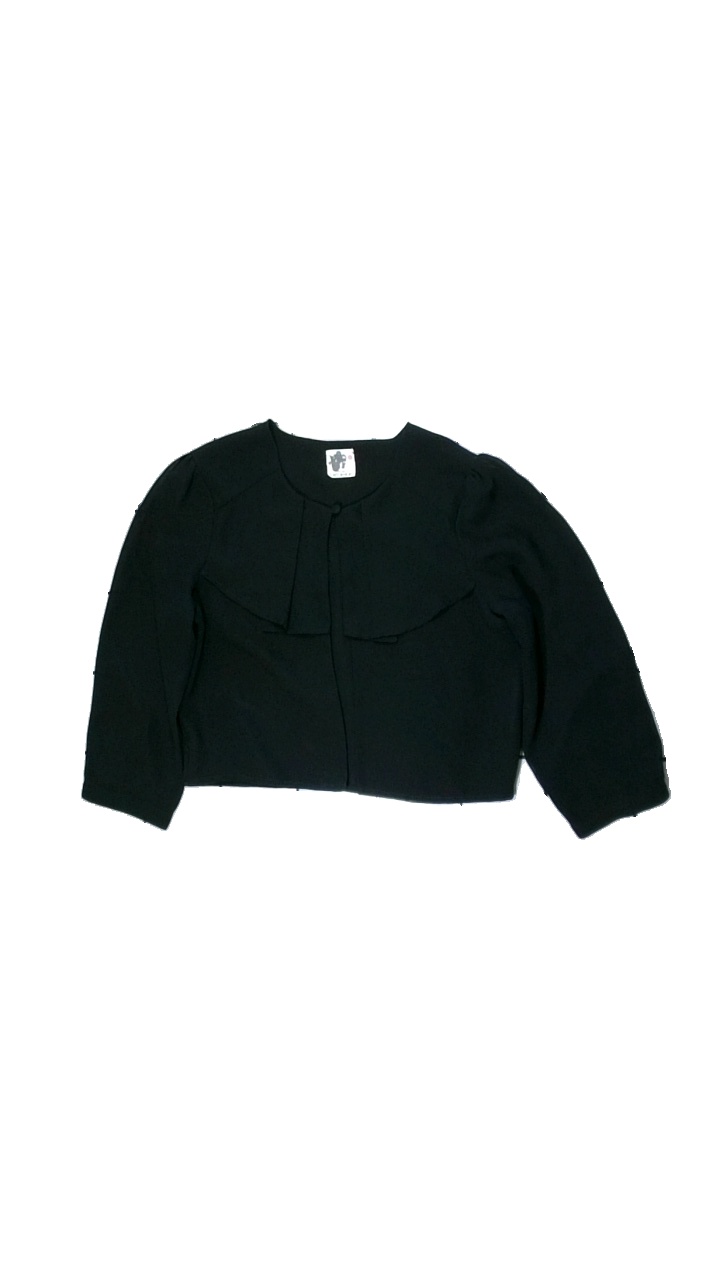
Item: Top (Ladies)
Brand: Ichi
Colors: Black
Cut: None
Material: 100% polyester
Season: Summer
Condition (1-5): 5
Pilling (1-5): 5
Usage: Reuse
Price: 50-100